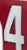
Number: 4